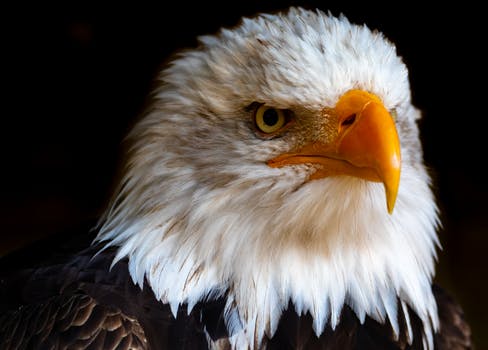
Label: No Watermark